List of museums and cultural institutions in Indonesia

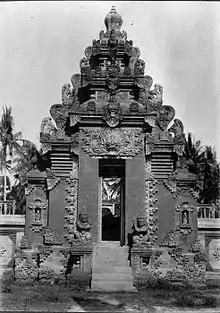
The gate of Bali Museum, built in 1931 by architect P.J. Moojen, near the location of the former royal palace of Denpasar, which had been burnt to the ground during the Dutch intervention in Bali (1906).

The late Director of the Municipal Museum of Surabaya, Von Faber, emphasized the role of museums in education. The famous painter, Walter Spies, actively helped in the creation and management of the Bali Museum in Denpasar. Unfortunately, the decision to establish museums at the time was not matched by a determination to find experts capable of managing them properly. Only a few language experts like Professor Husein Jayadiningrat and Professor Dr. Purbacaraka were interested in museums-mainly because the university produced few experts in history and the social